Answer in natural language. Estimate the real world distances between objects in the image. Which object is closer to Doorway (marked A), Doorway (marked B) or sleek black flatscreen smart tv (marked C)? Choose between the following options: sleek black flatscreen smart tv (marked C) or Doorway (marked B)
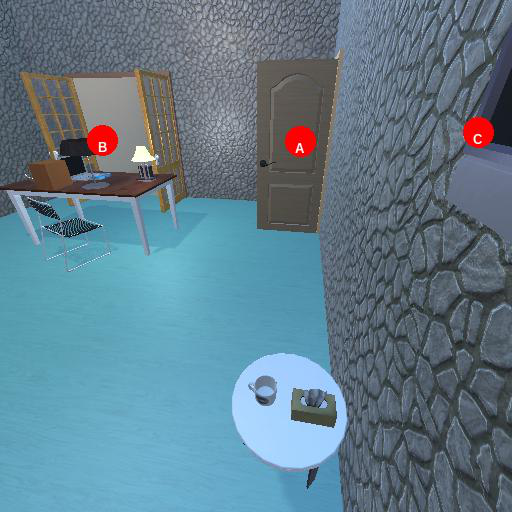
<answer>Doorway (marked B)</answer>